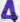
Number: 4